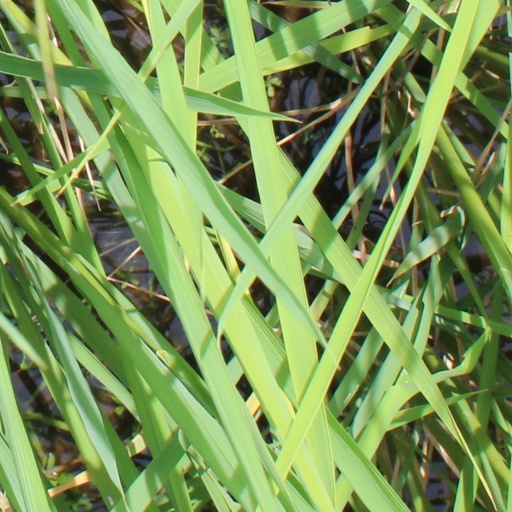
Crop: rice